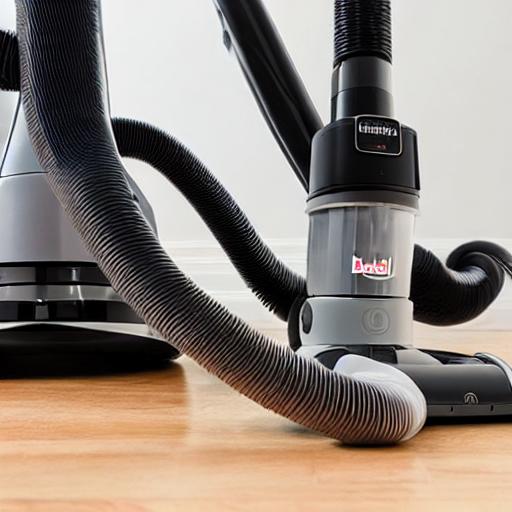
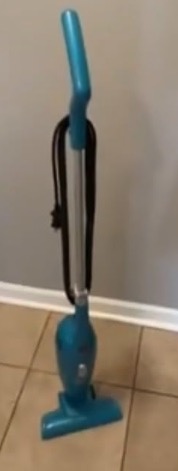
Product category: items_vacuum
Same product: no